57th Ohio Infantry Regiment

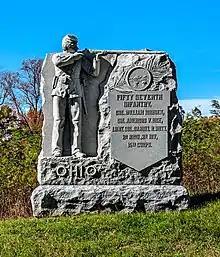
Memorial at Vicksburg National Military Park

The regiment lost a total of 319 men during service; 4 officers and 77 enlisted men killed or mortally wounded, 4 officers and 234 enlisted men died of disease.